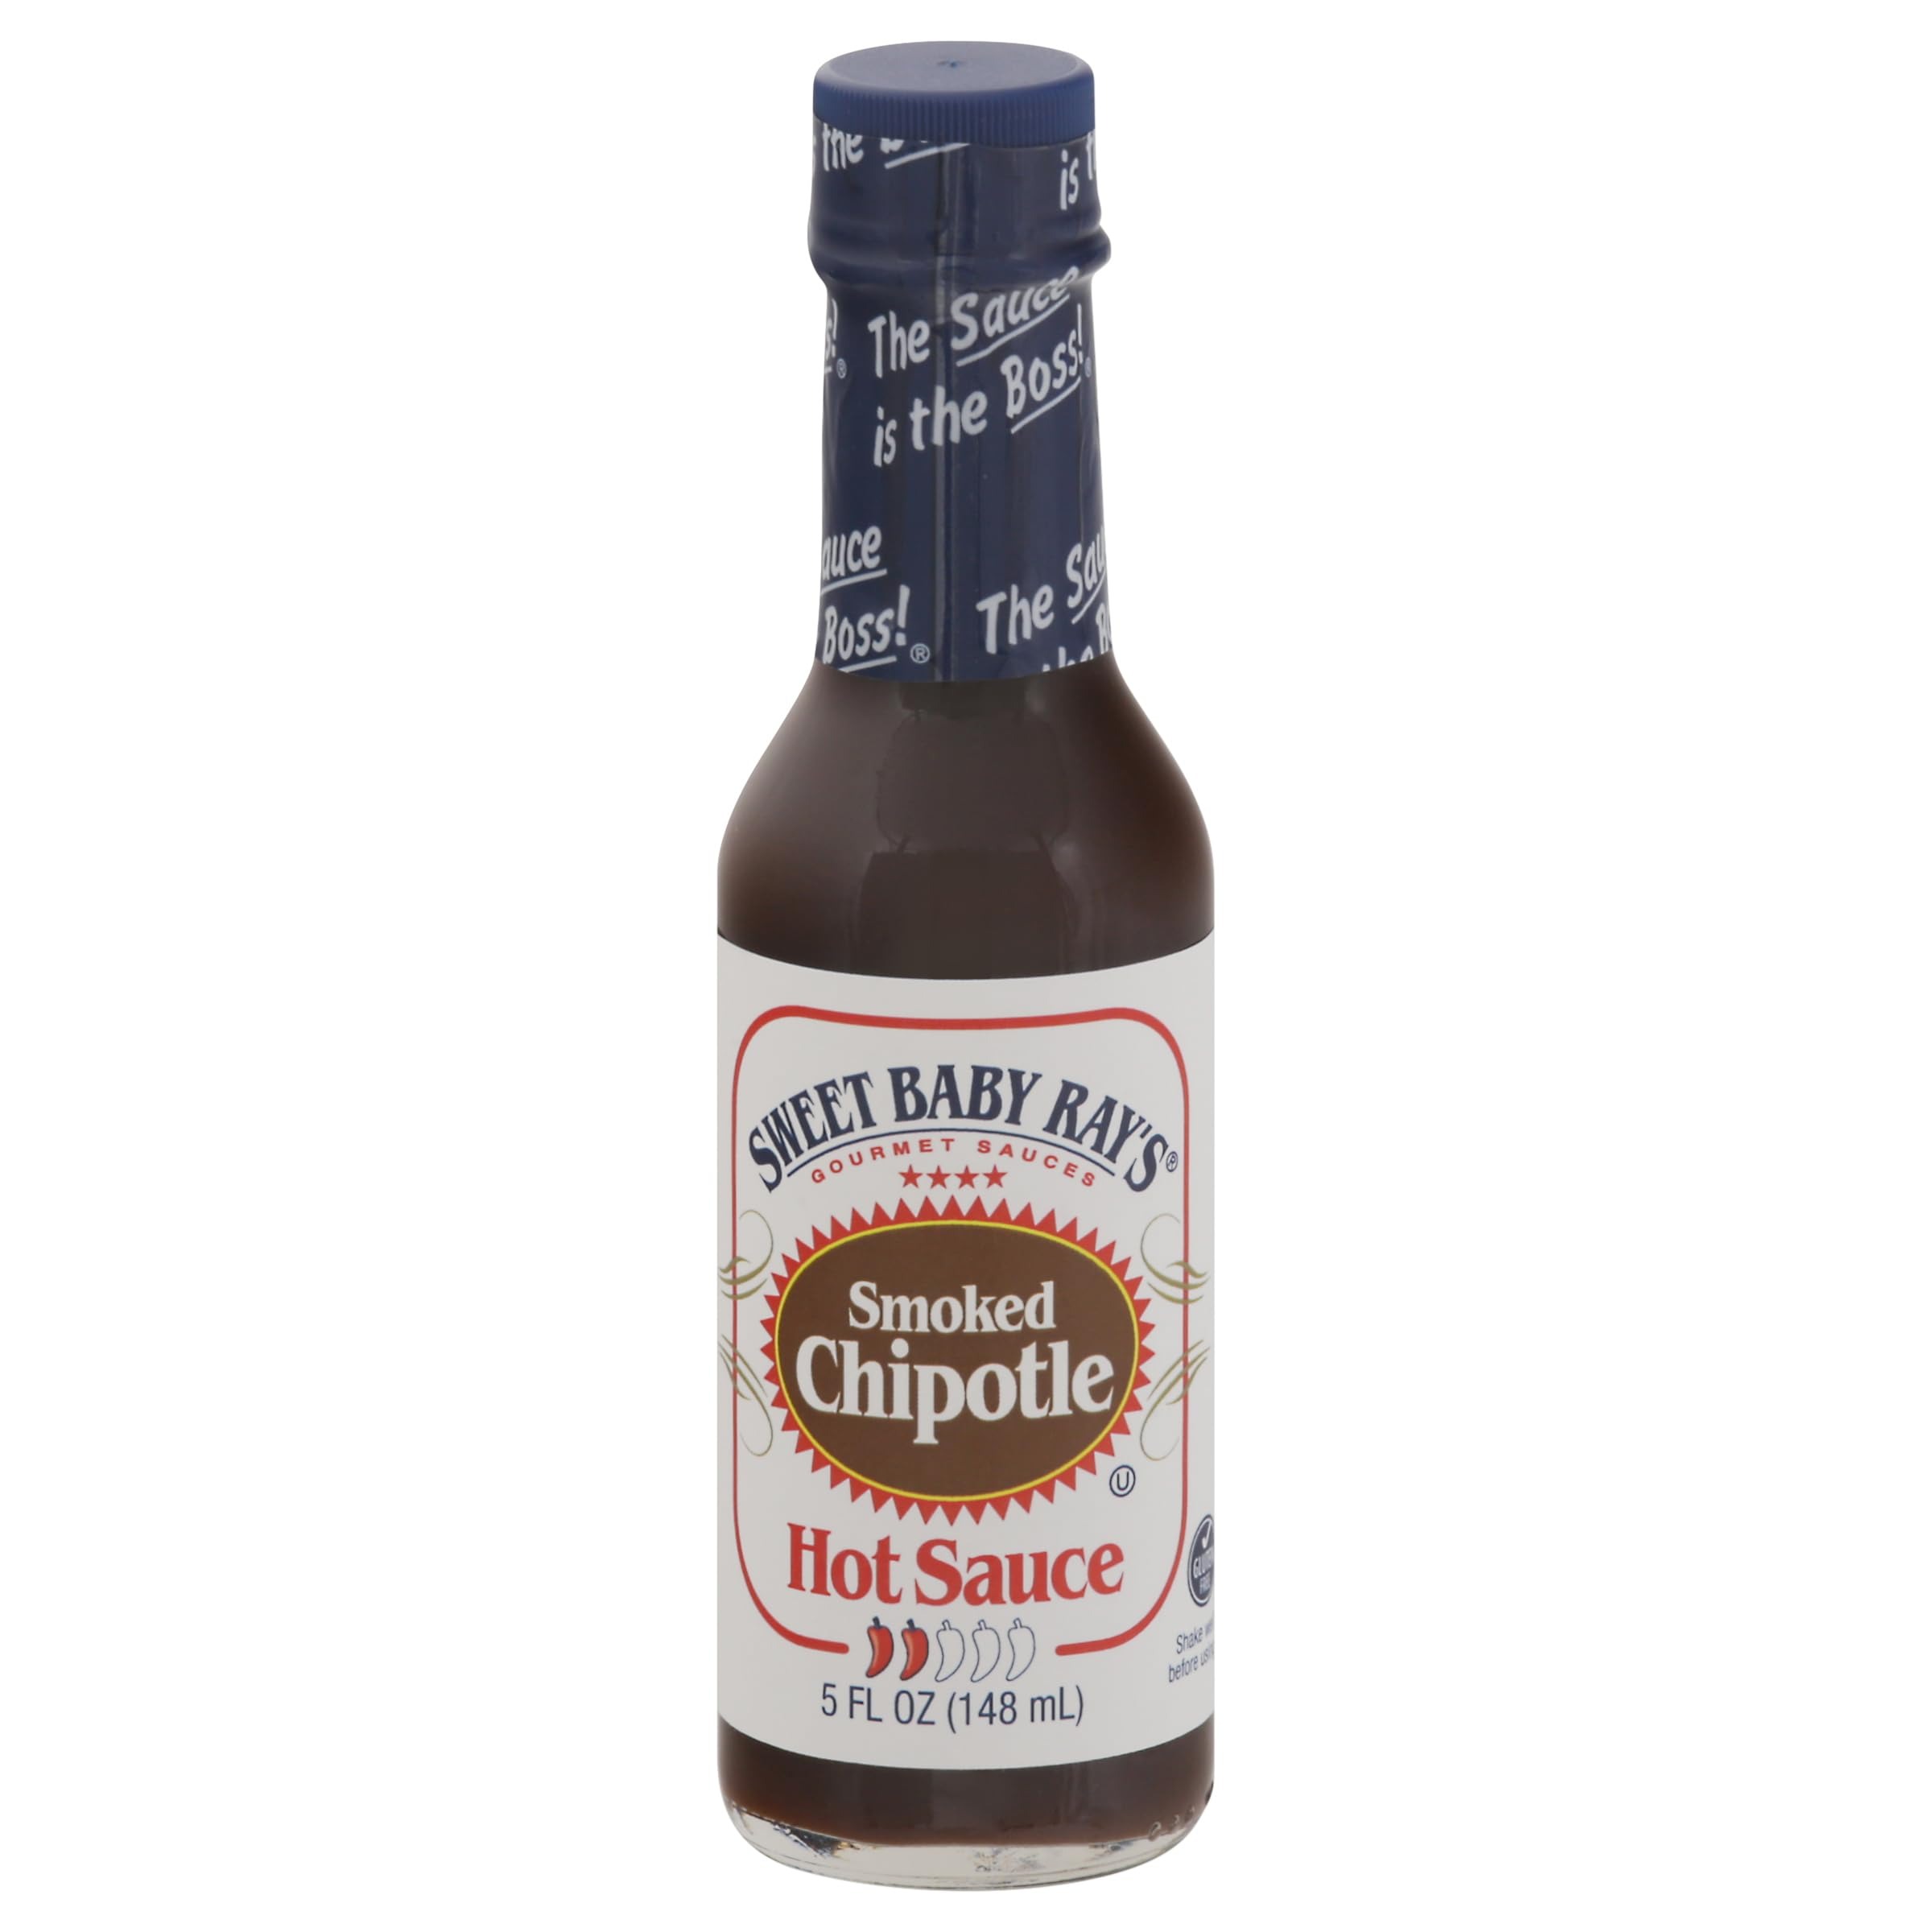
Item Name: Sweet Baby Rays, Hot Sauce Smoked Chipotle, 5 Fl Oz
Product Description: Hot Sauces
Value: 5.0
Unit: Fl Oz

Price: 12.95